Barrow Hill Roundhouse

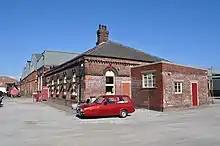
The Roundhouse in March 2011

Note: Only preserved locomotives are listed below. There are also various locomotives either stored or under repair that are not listed here, which are owned by commercial entities on site.